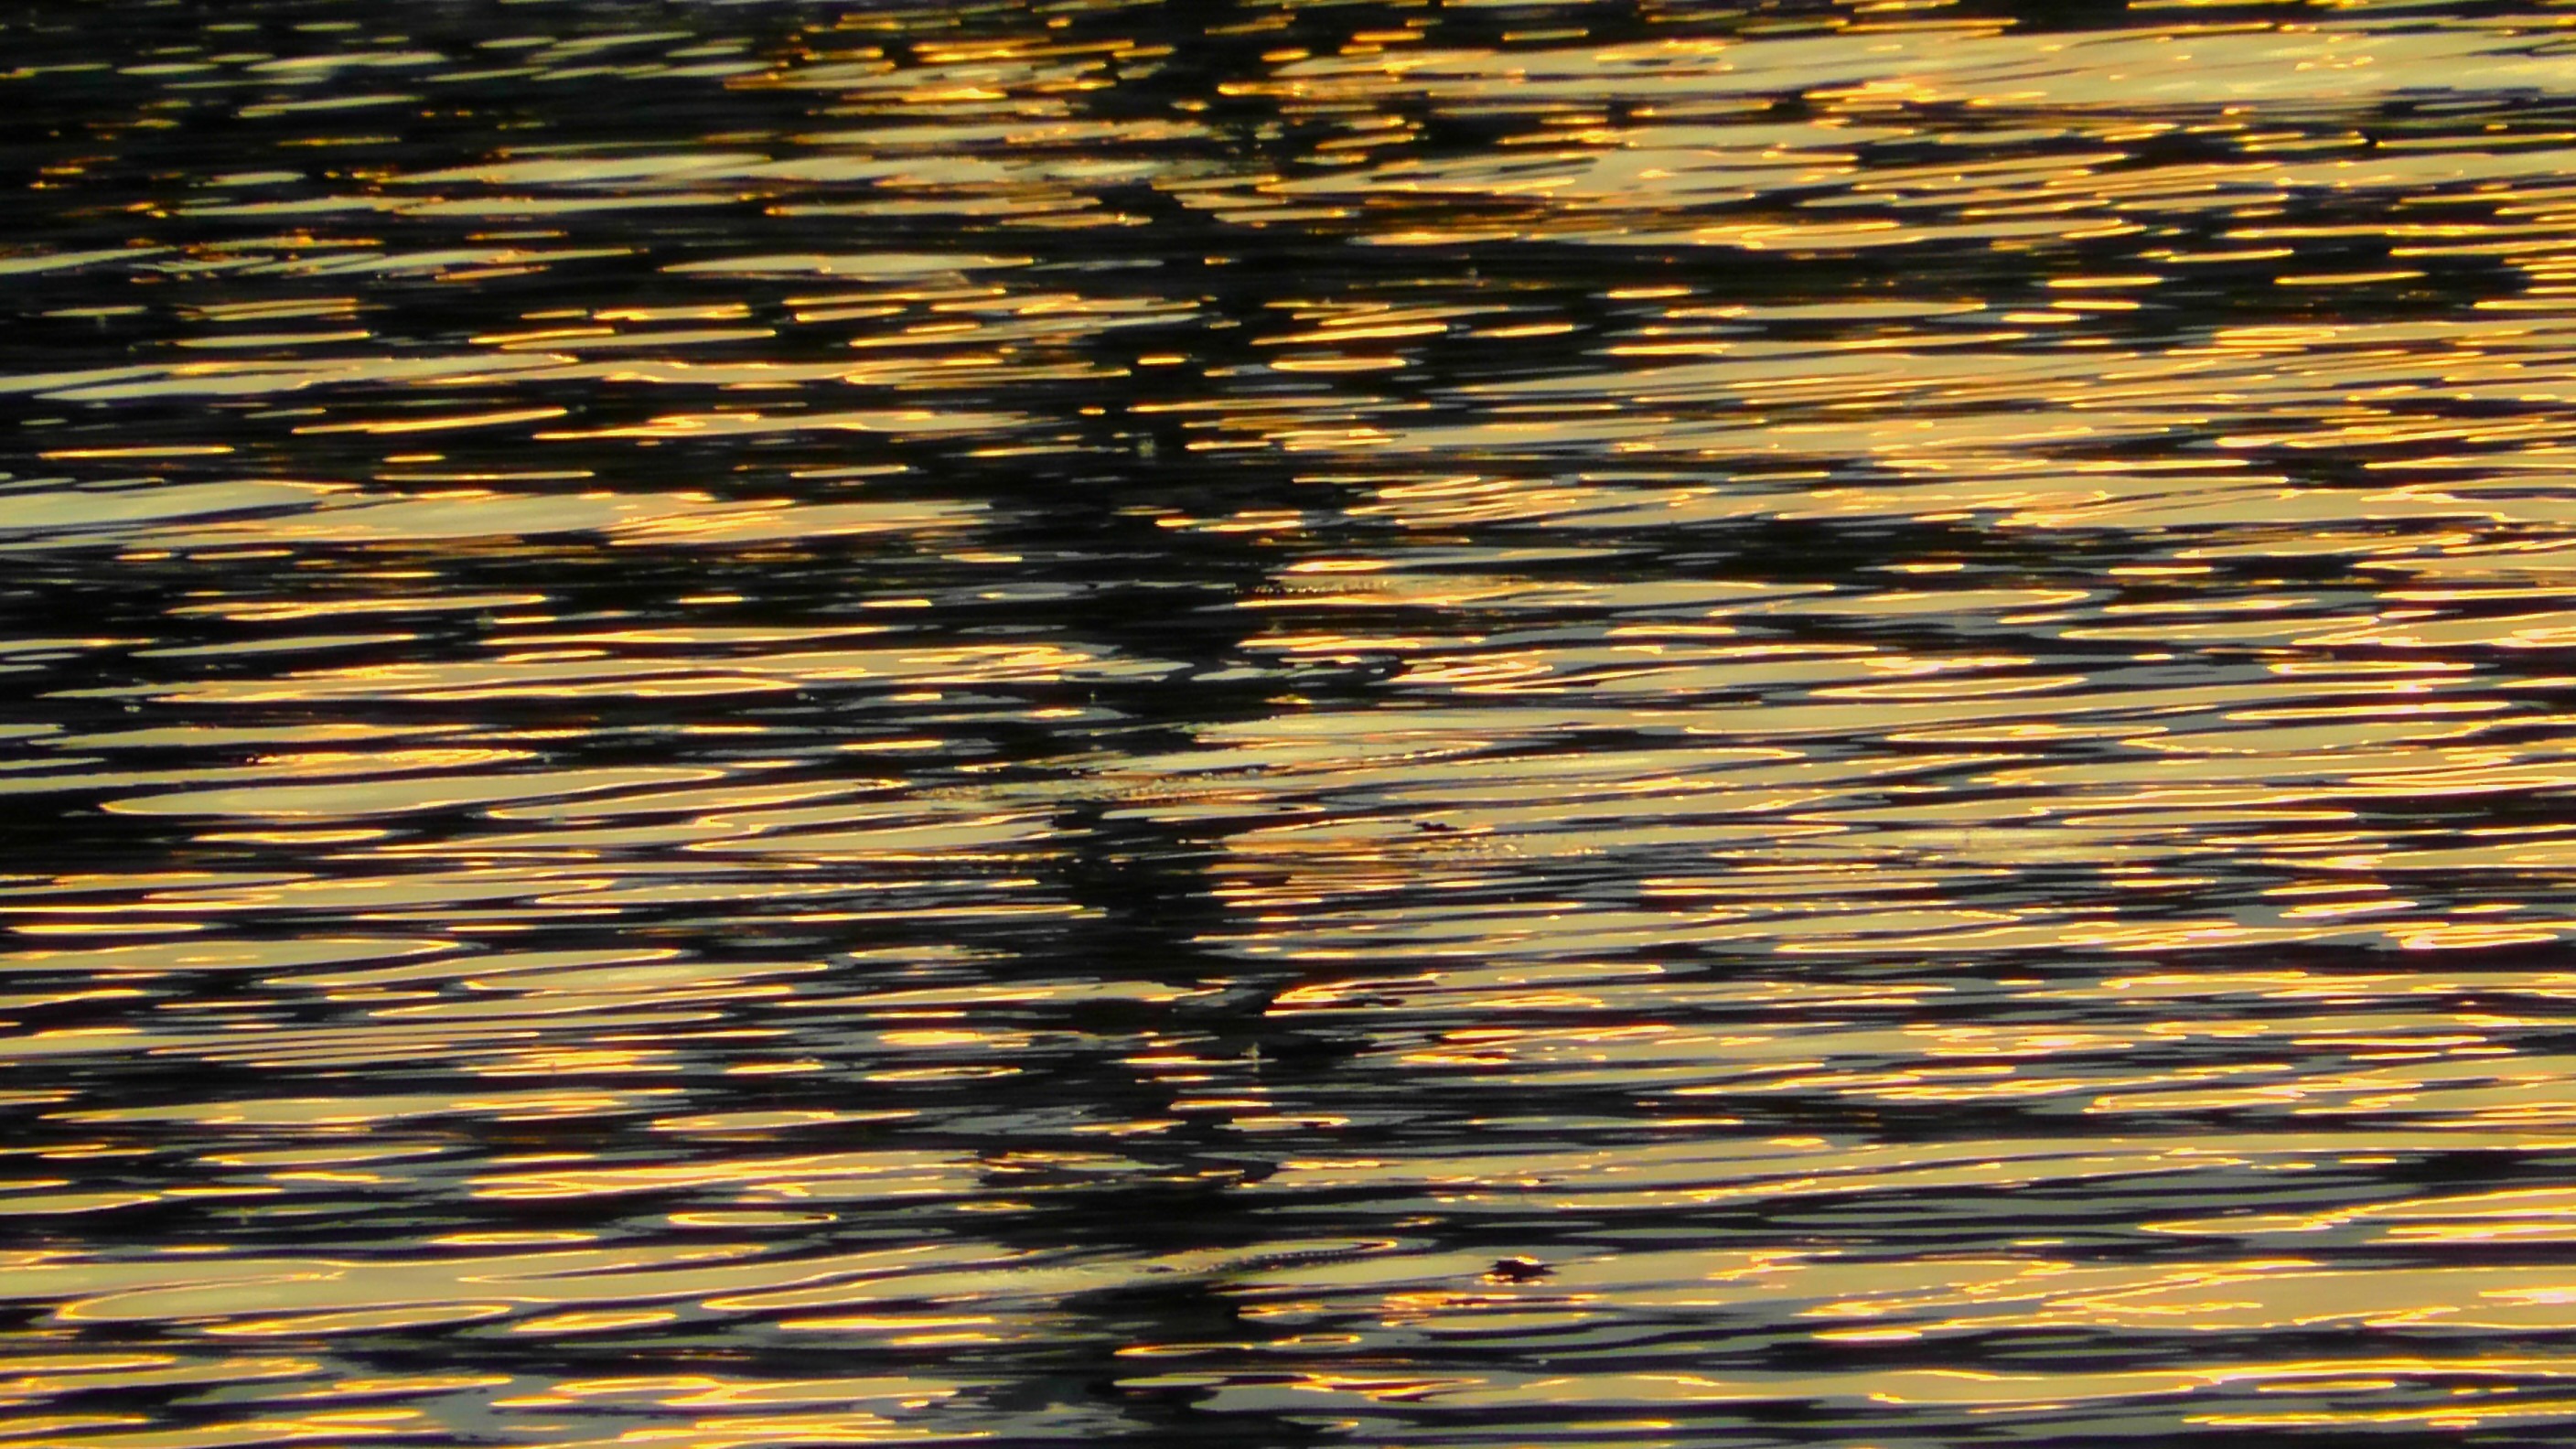
water, nature, light, wood, sun, sunset, sunlight, leaf, wave, floor, dusk, evening, golden, reflection, color, romantic, glow, rest, lichtspiel, reflections, surreal, beautiful, still, mood, waters, natural water, abendstimmung, mirroring, sunbeam, flooring